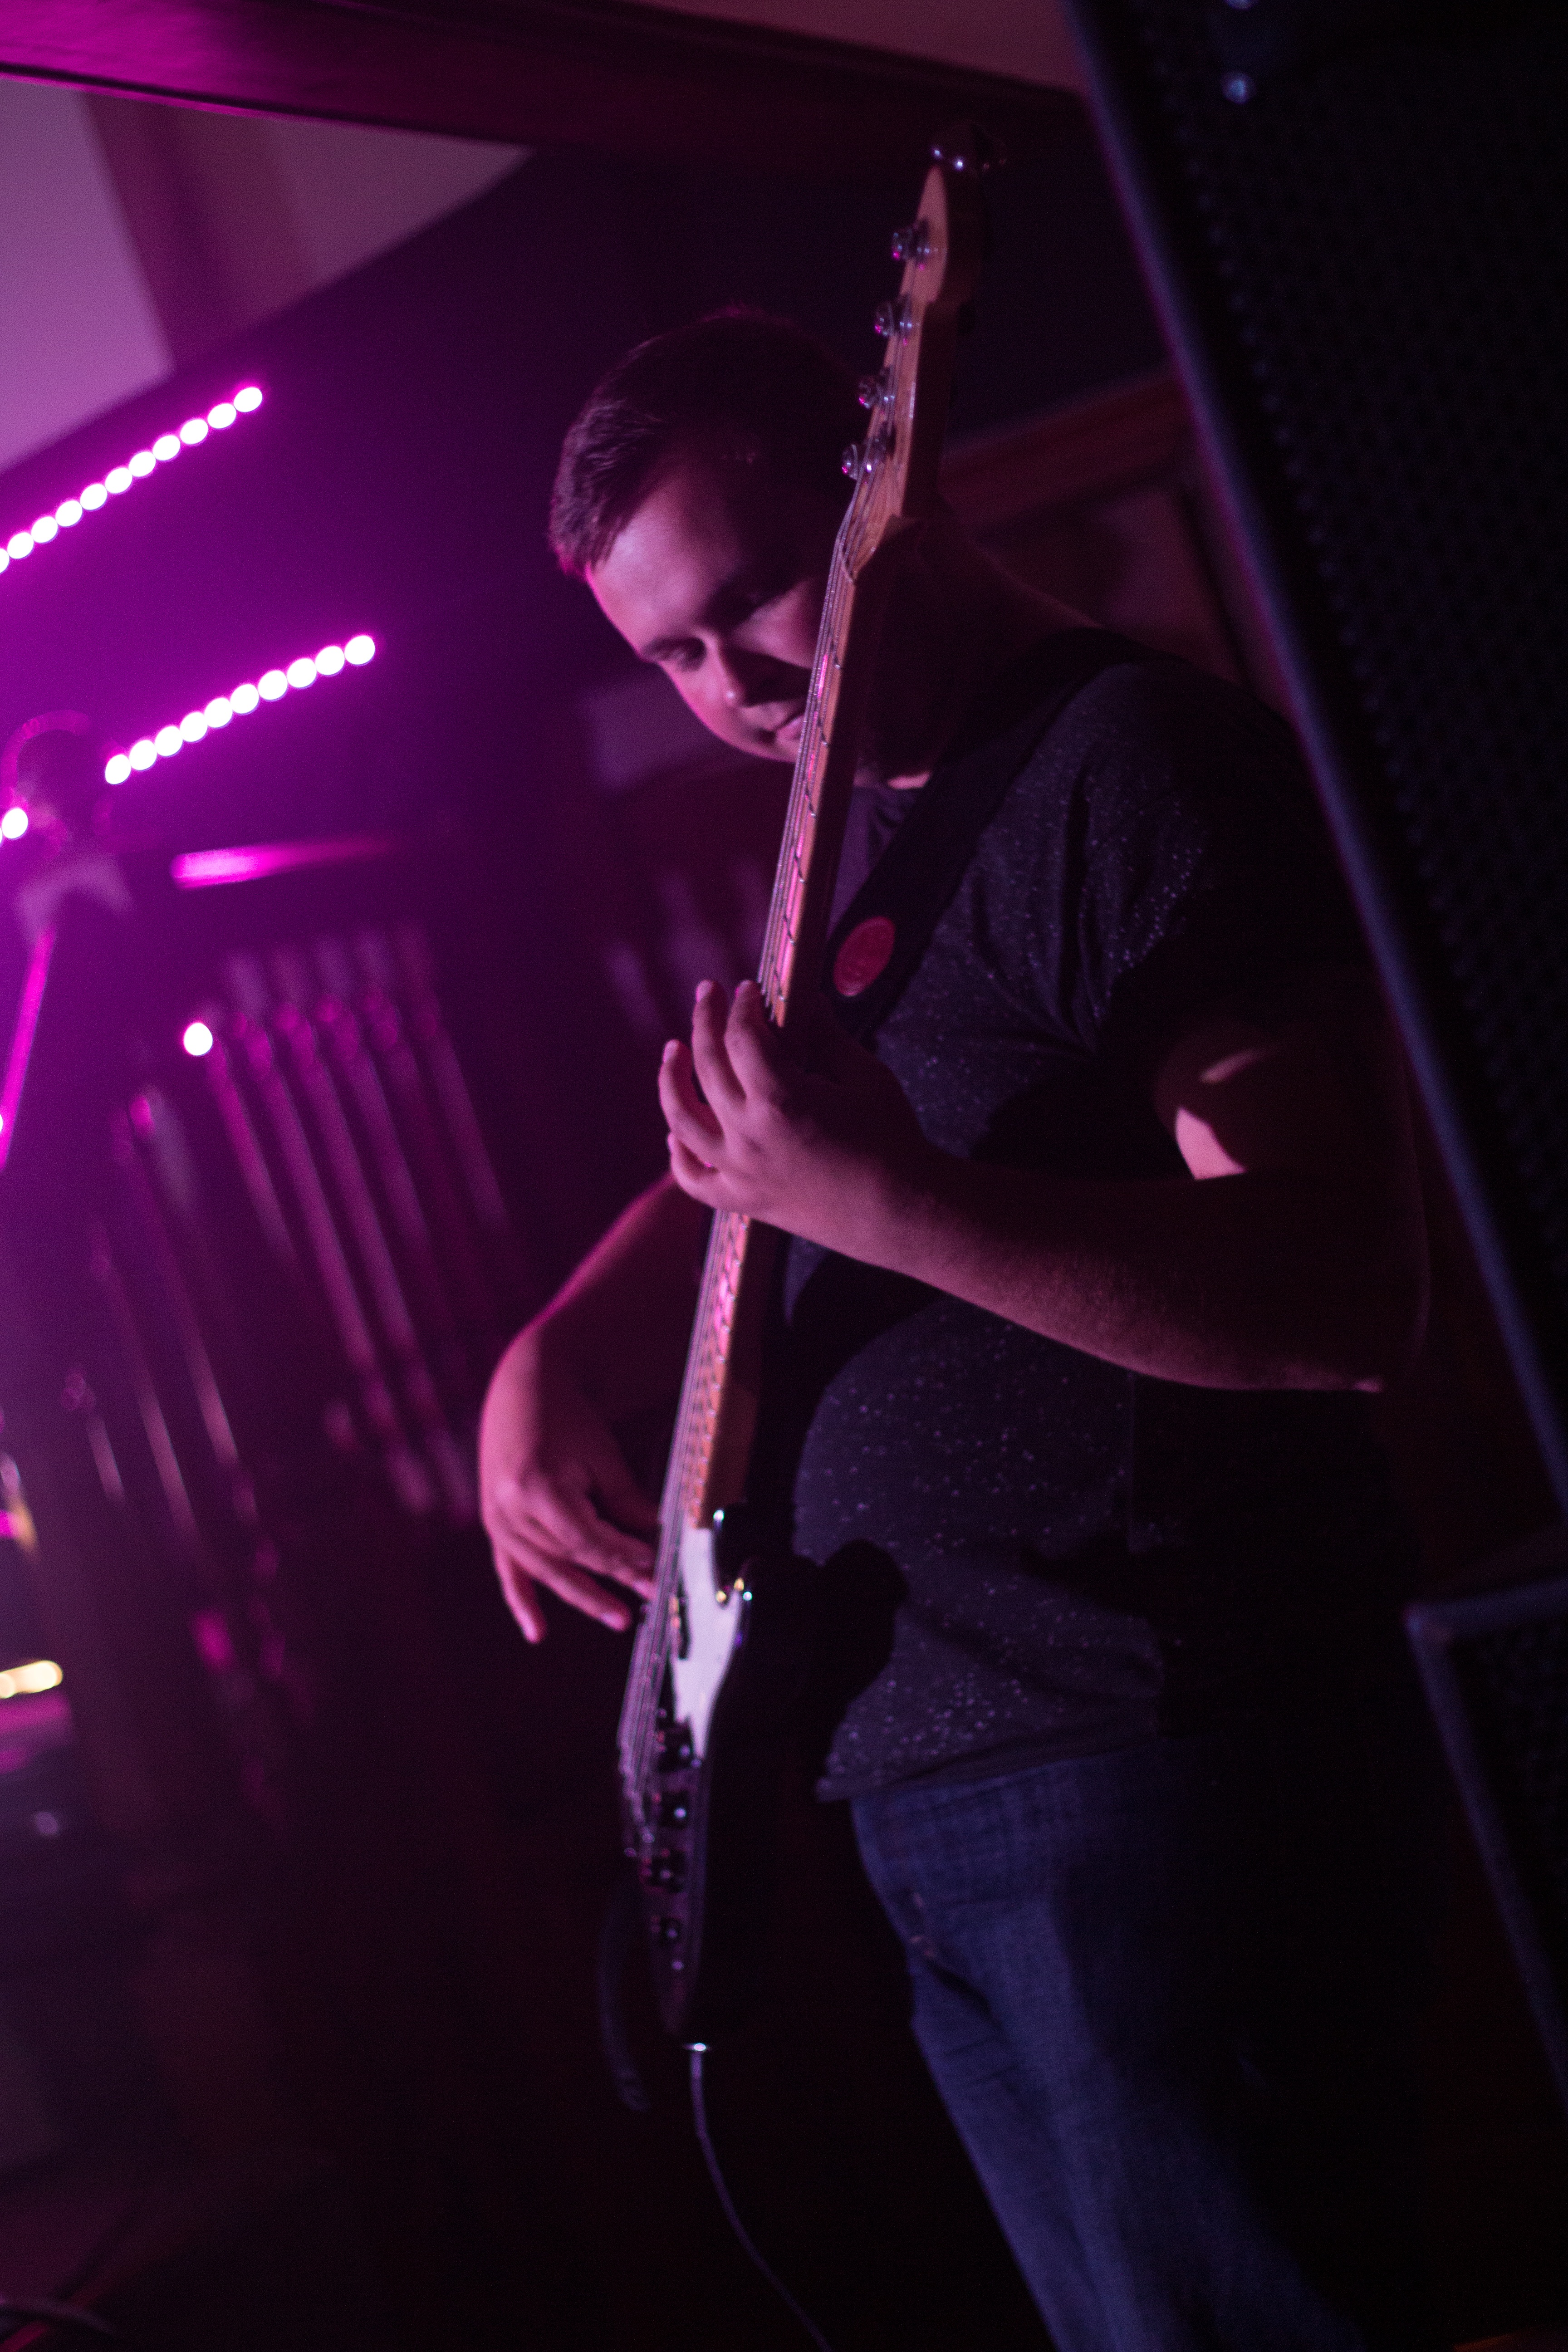
music, concert, darkness, musician, performance art, stage, performance, singing, guitarist, entertainment, performing arts, rock concert